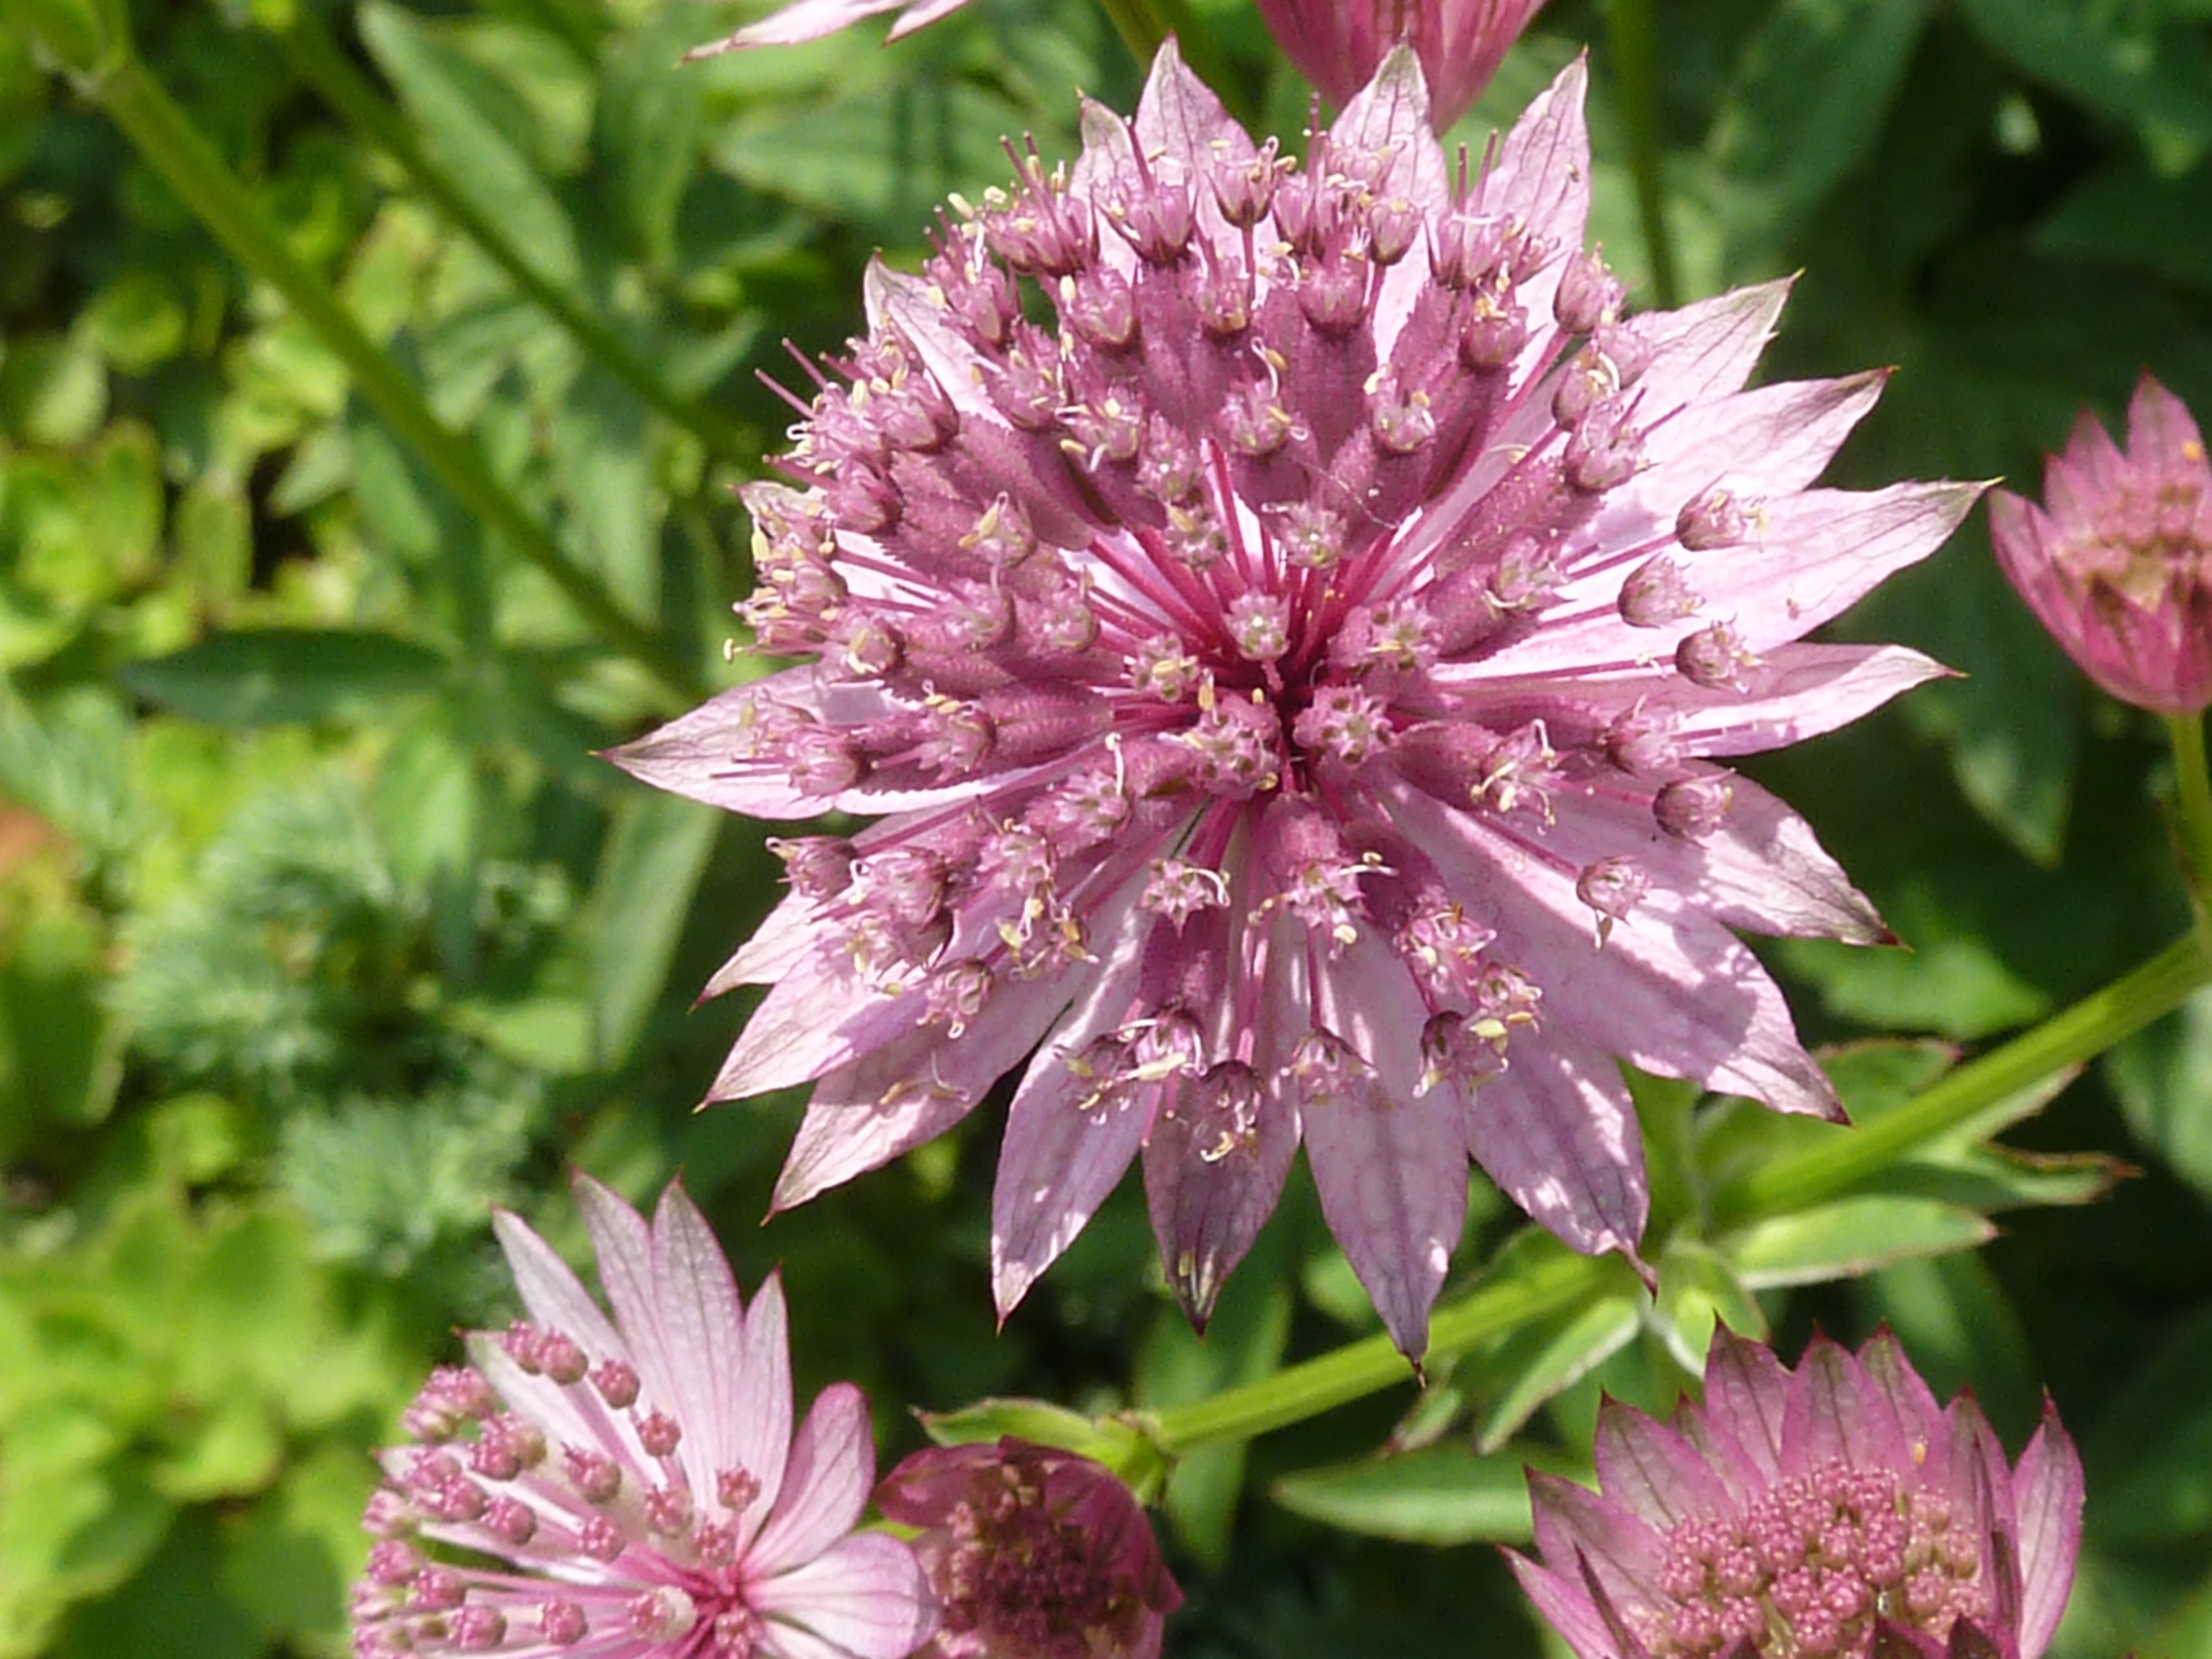
nature, blossom, plant, stem, leaf, flower, petal, bloom, floral, environment, food, herb, produce, vegetable, natural, botany, agriculture, flora, botanical, plants, wildflower, outdoors, vegetation, horticulture, organic, close up view, flowering plant, land plant, onion genus